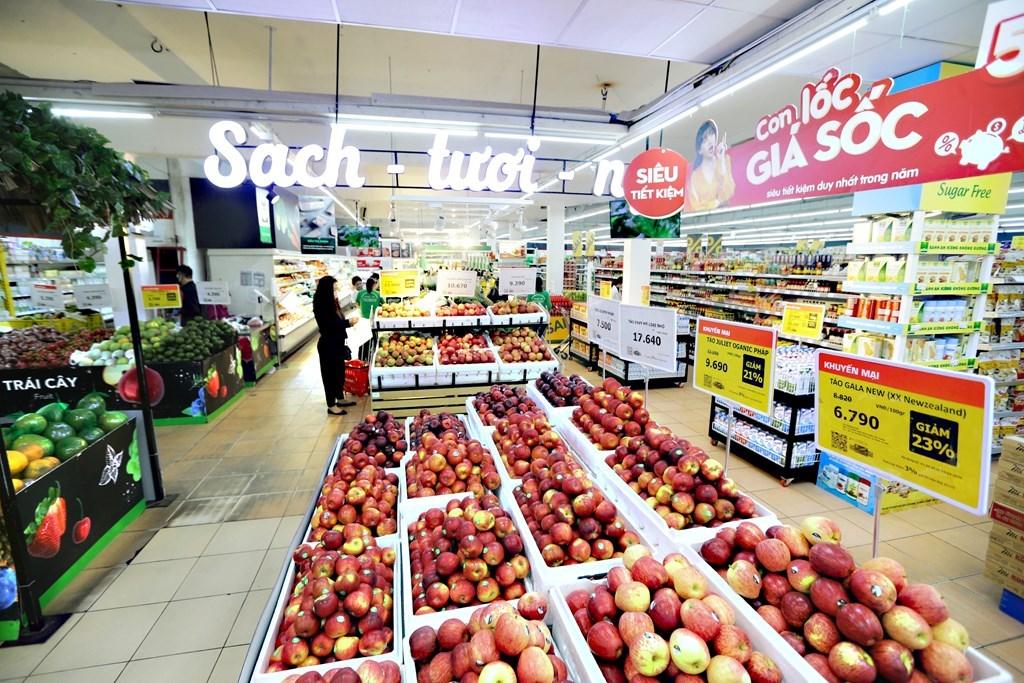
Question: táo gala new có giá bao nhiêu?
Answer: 6 790 đồng